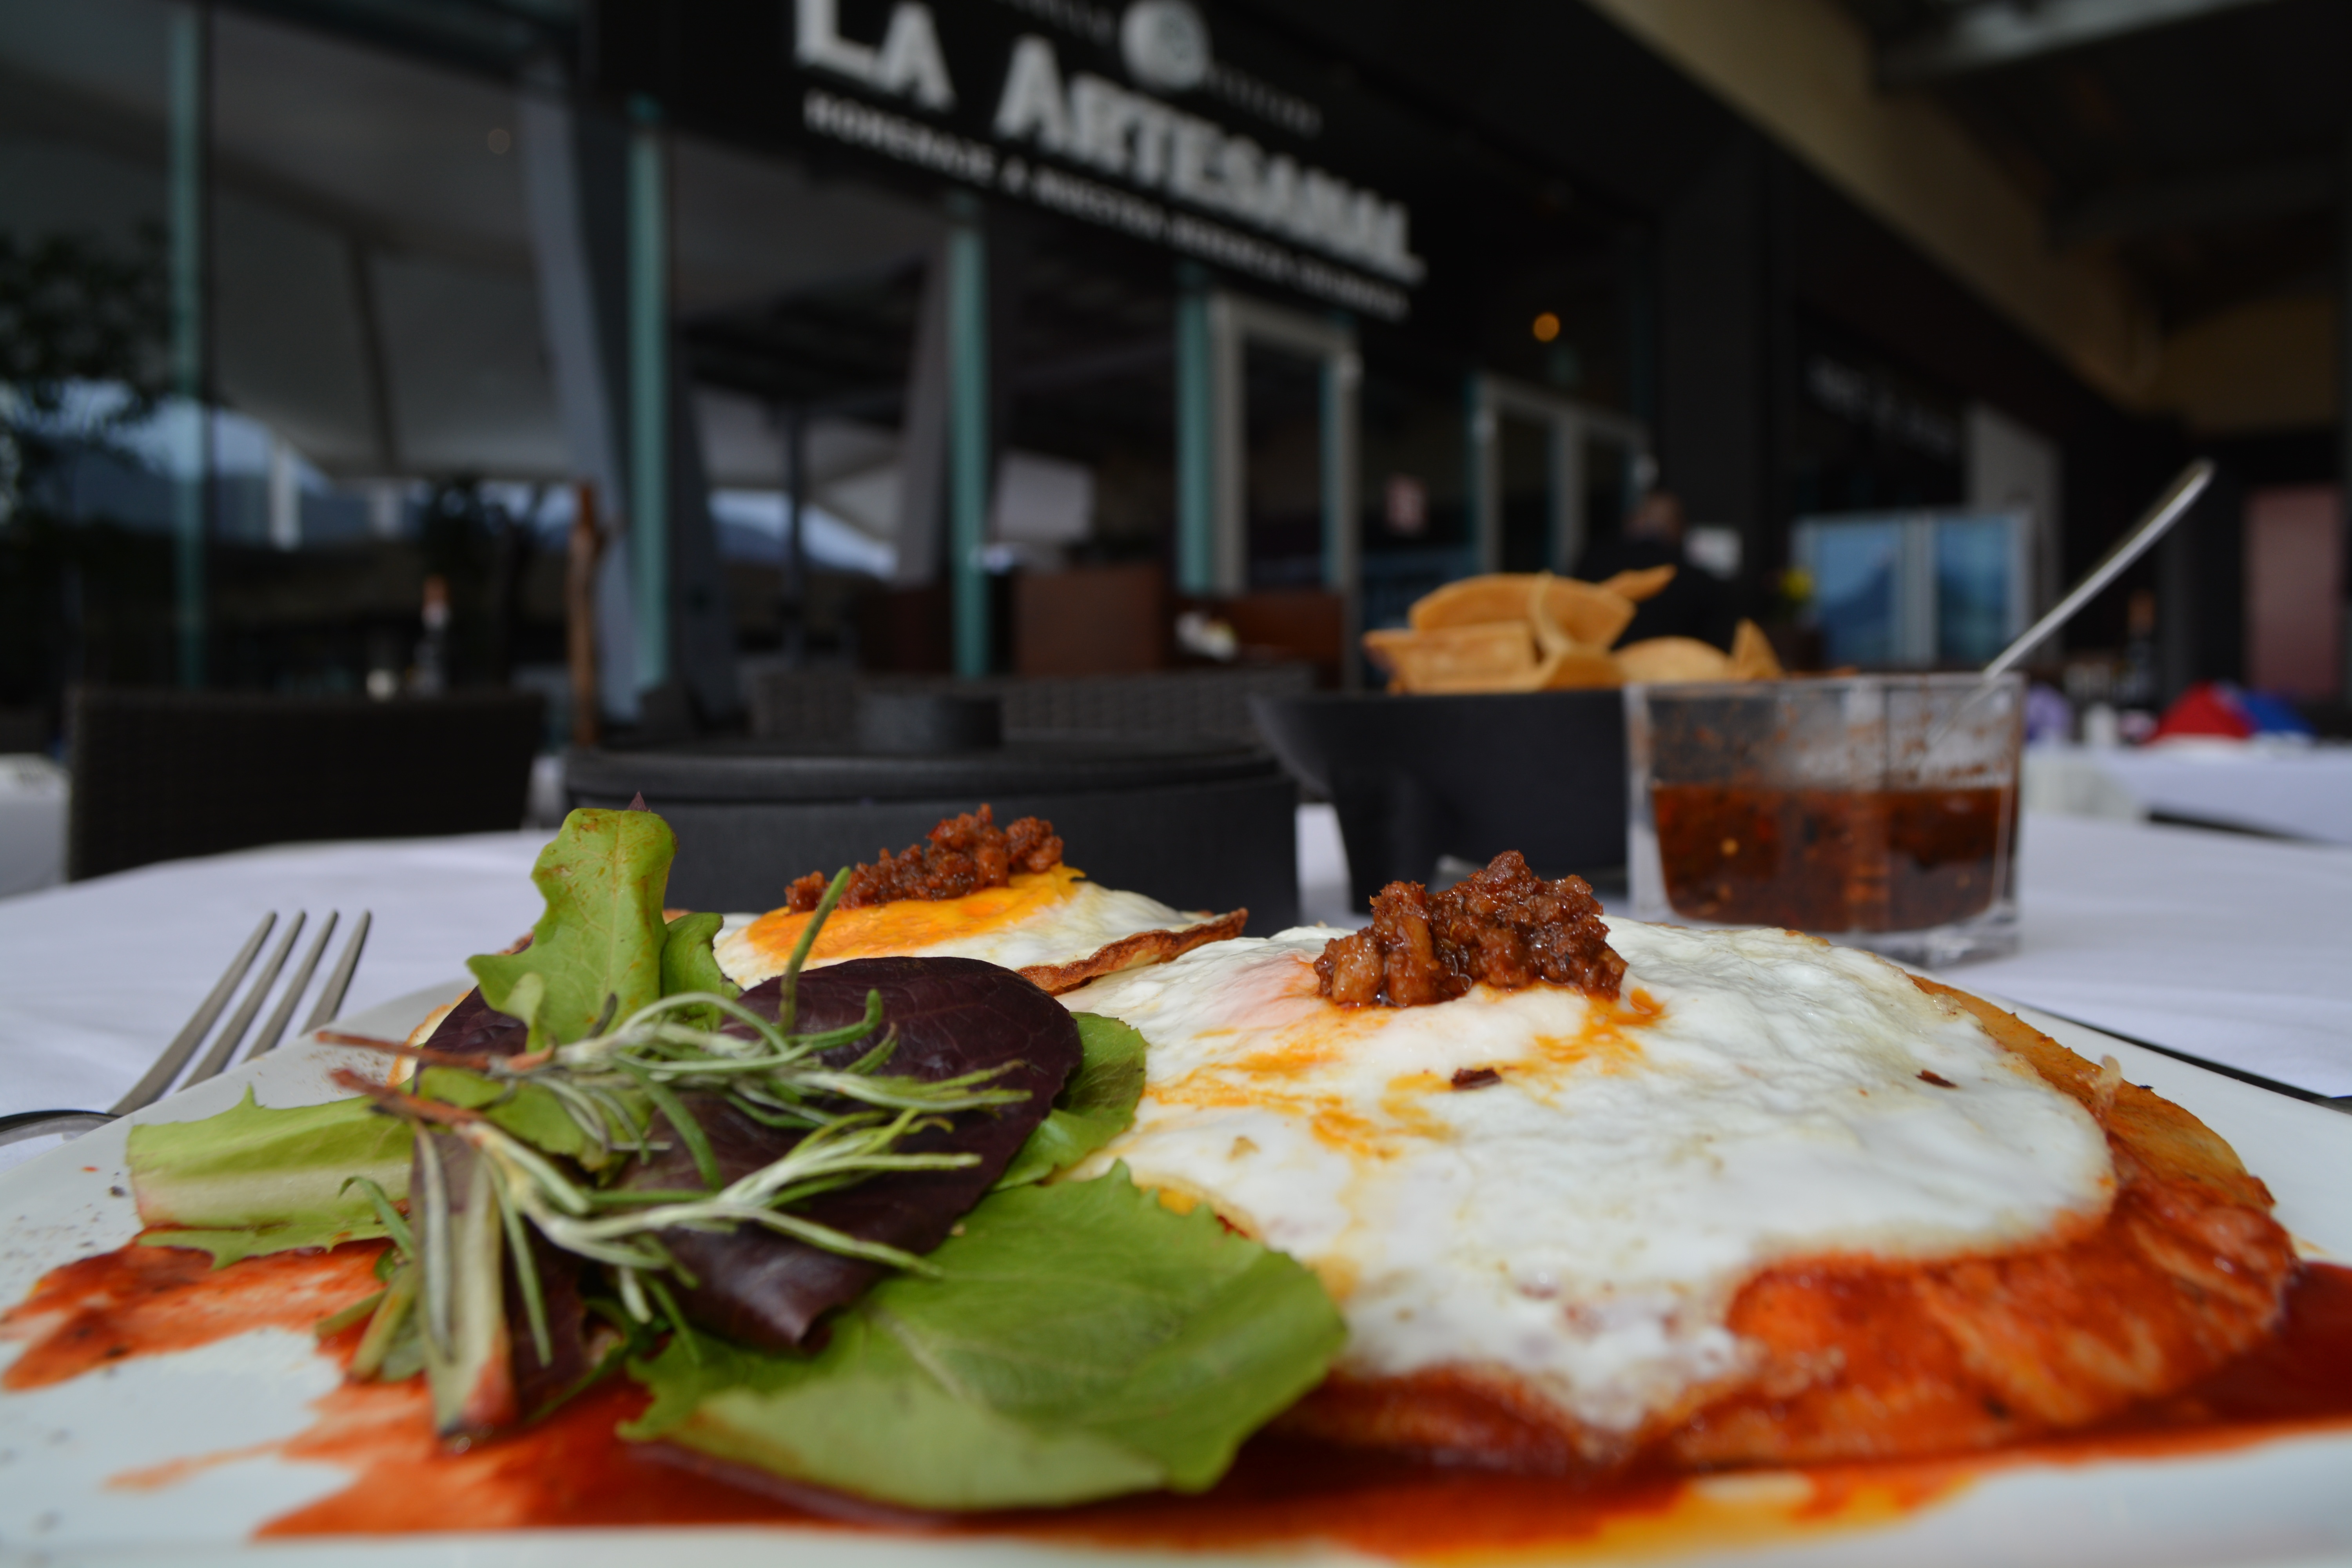
restaurant, dish, meal, food, breakfast, cuisine, pizza, brunch